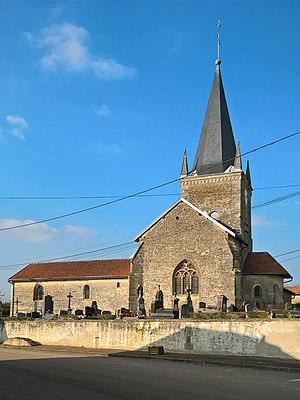
Blumeray, l'église.
Blumeray est une commune française située dans le département de la Haute-Marne, en région Grand Est.